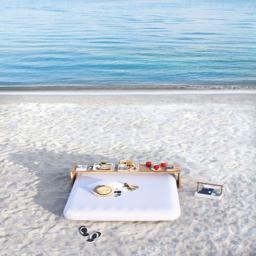
this would be perfection right now .